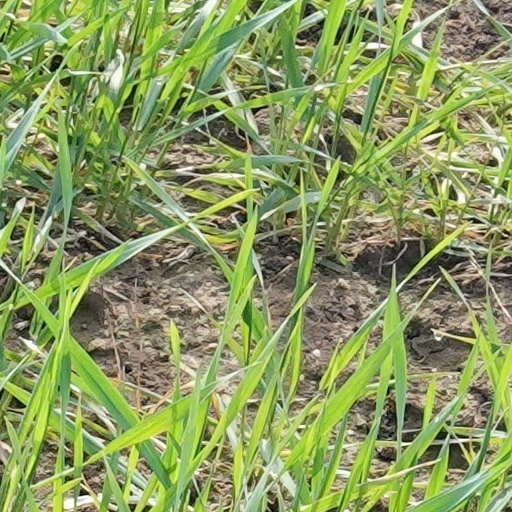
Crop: wheat